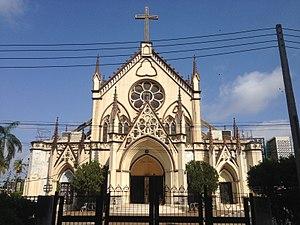
La cathédrale de la Sainte-Croix de Lagos est le siège de l'archidiocèse de Lagos. Édifice de style néo-gothique, elle a été bâtie entre 1877 et 1883, principalement à l'initiative de missionnaires français. Elle est située dans l'Île de Lagos, qui constitue le centre géographique et économique de l'agglomération.